Zhaoqing railway station

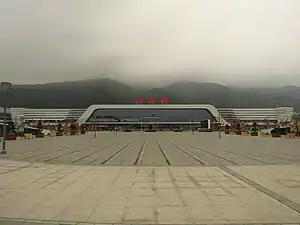
Zhaoqing railway station

Zhaoqing railway station serves the city of Zhaoqing, Guangdong province, China. The station hosts train services to and from Guangzhou, Hong Kong, Kunming, Nanning, Hainan, and other parts of China.